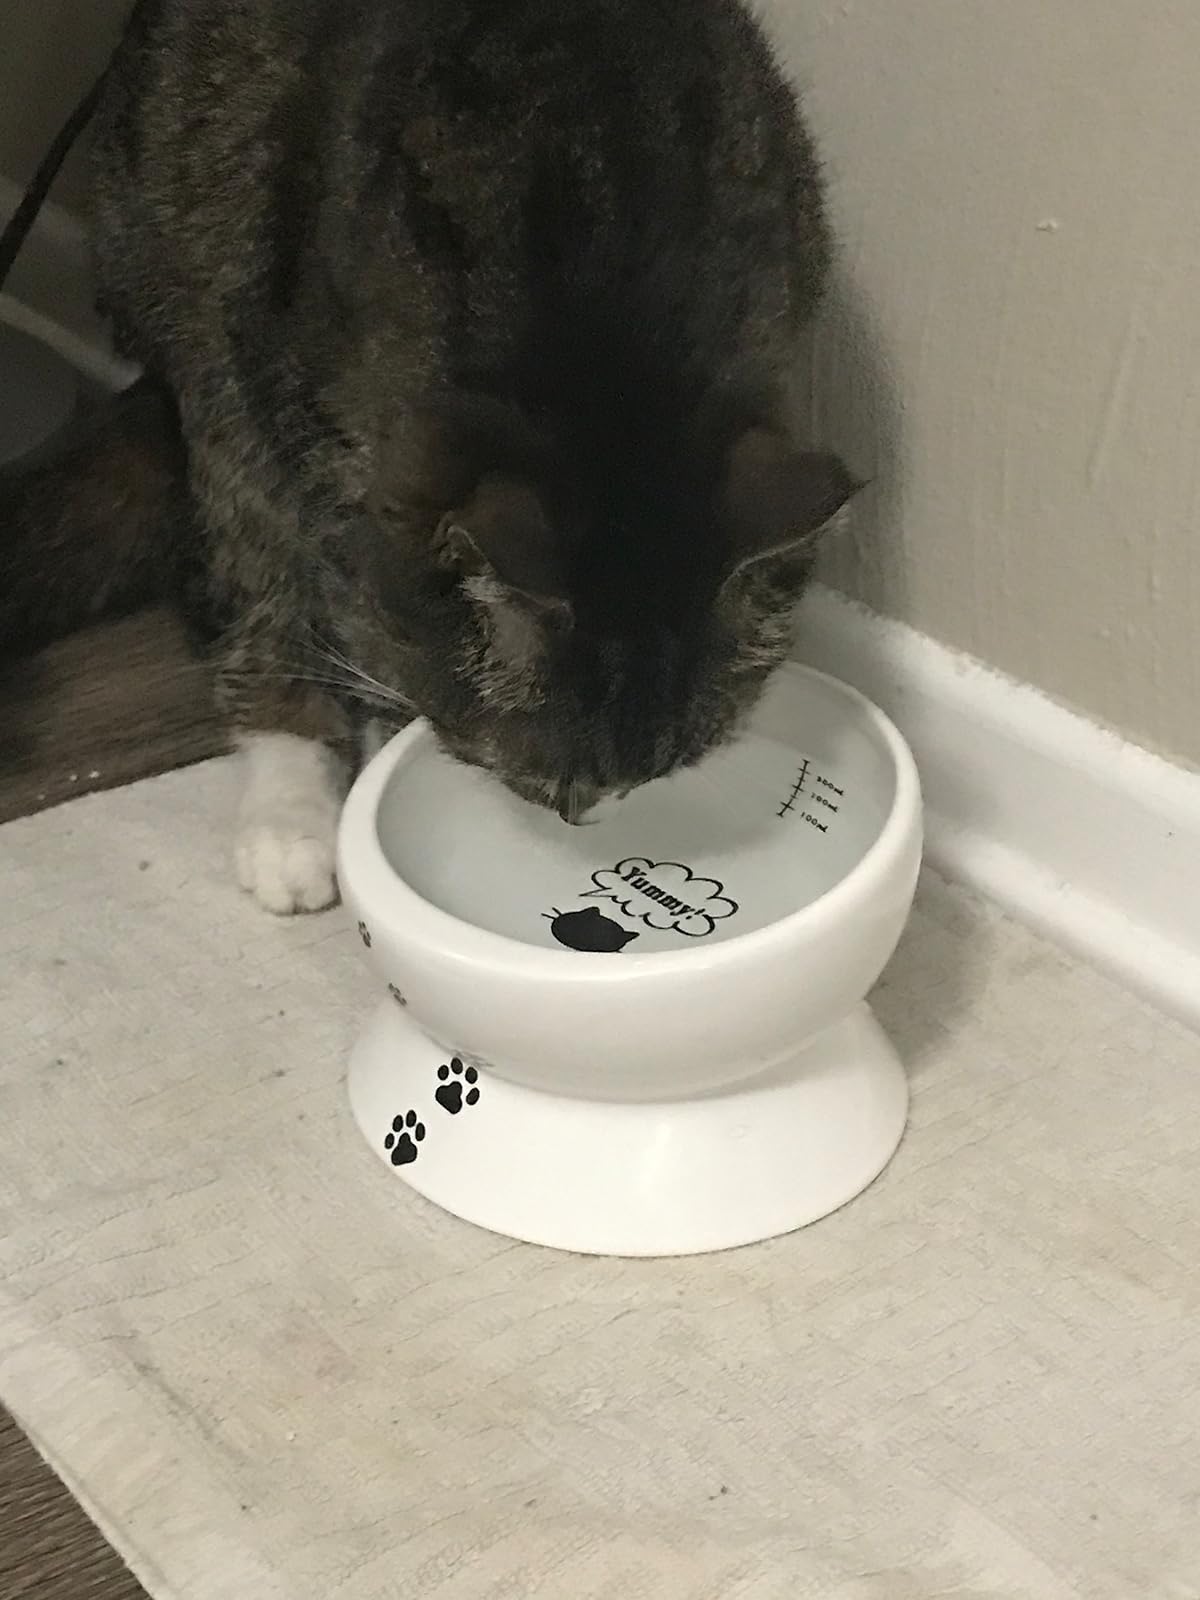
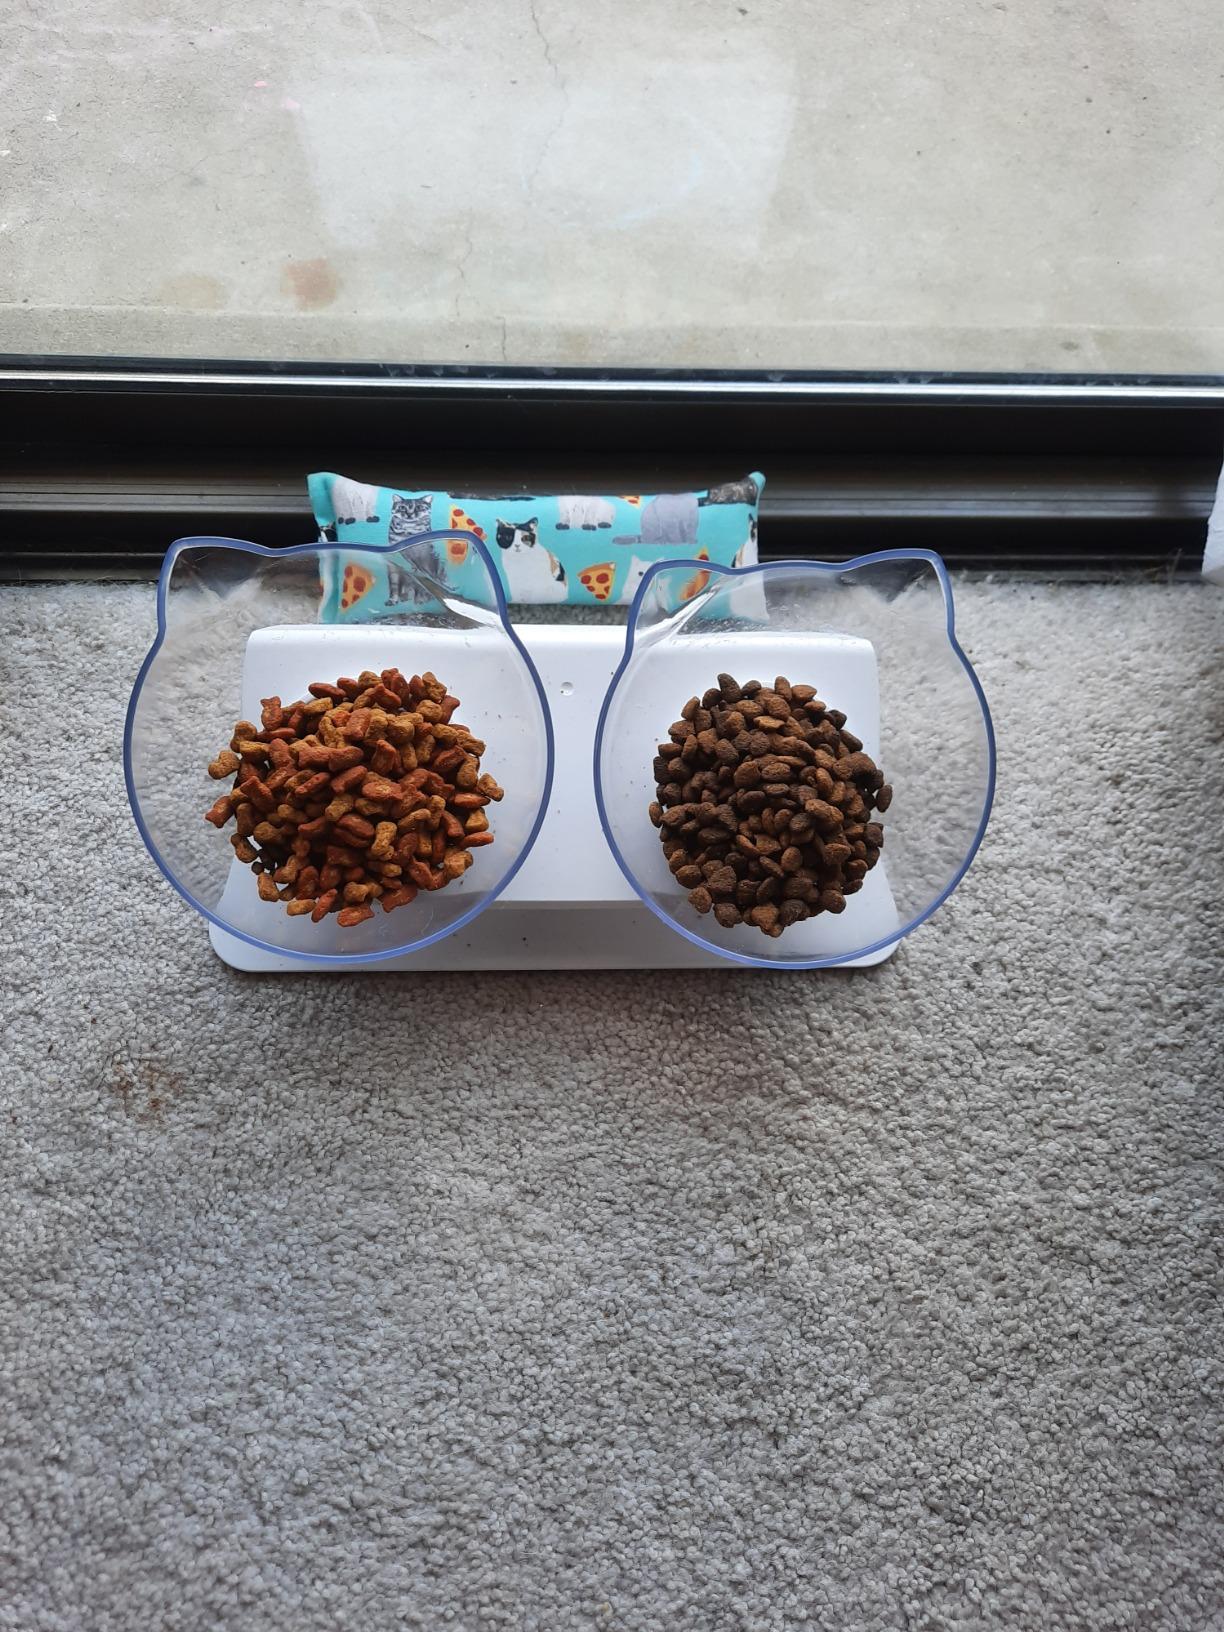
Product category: items_bowl
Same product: no